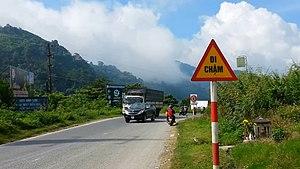
La route nationale 20 est une route nationale au Viêt Nam.